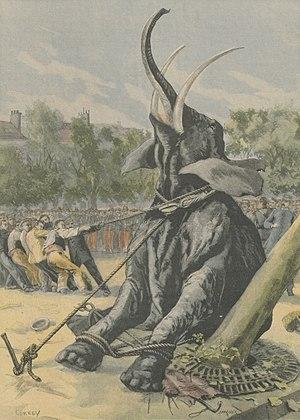
""Fin tragique d'un éléphant""."
Fritz l'éléphant, né dans les années 1820 en Asie et mort le 11 juin 1902 à Tours, en France, est un Éléphant d'Asie qui appartenait et était exploité par la compagnie américaine de cirque Barnum & Bailey.